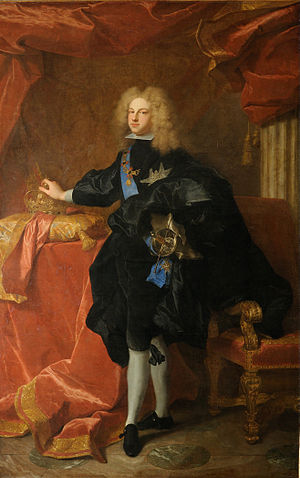
Filip 5. af Spanien
Filip 5. af Spanien. Portræt af Hyacinthe Rigaud.
Filip 5. af Spanien eller Philippe af Anjou var barnebarn af den franske konge Ludvig 14. Han var konge af Spanien fra 1700 til 1746, den første af Slægten Bourbon i Spanien.